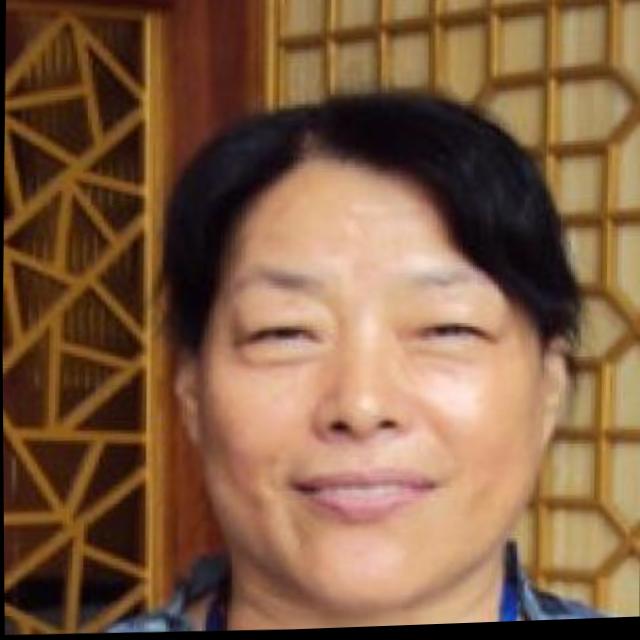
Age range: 45-64